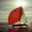
Label: ship